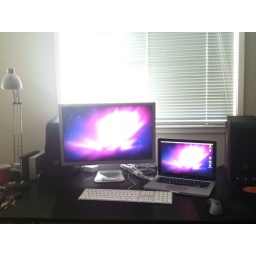
Home office upgrades. The floor is totally clear, but still way too many wires in back.